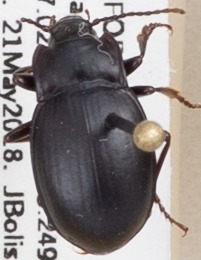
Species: Metrius contractus
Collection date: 2018-05-21
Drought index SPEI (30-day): -0.932
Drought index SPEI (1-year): -0.376
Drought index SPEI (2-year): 0.8